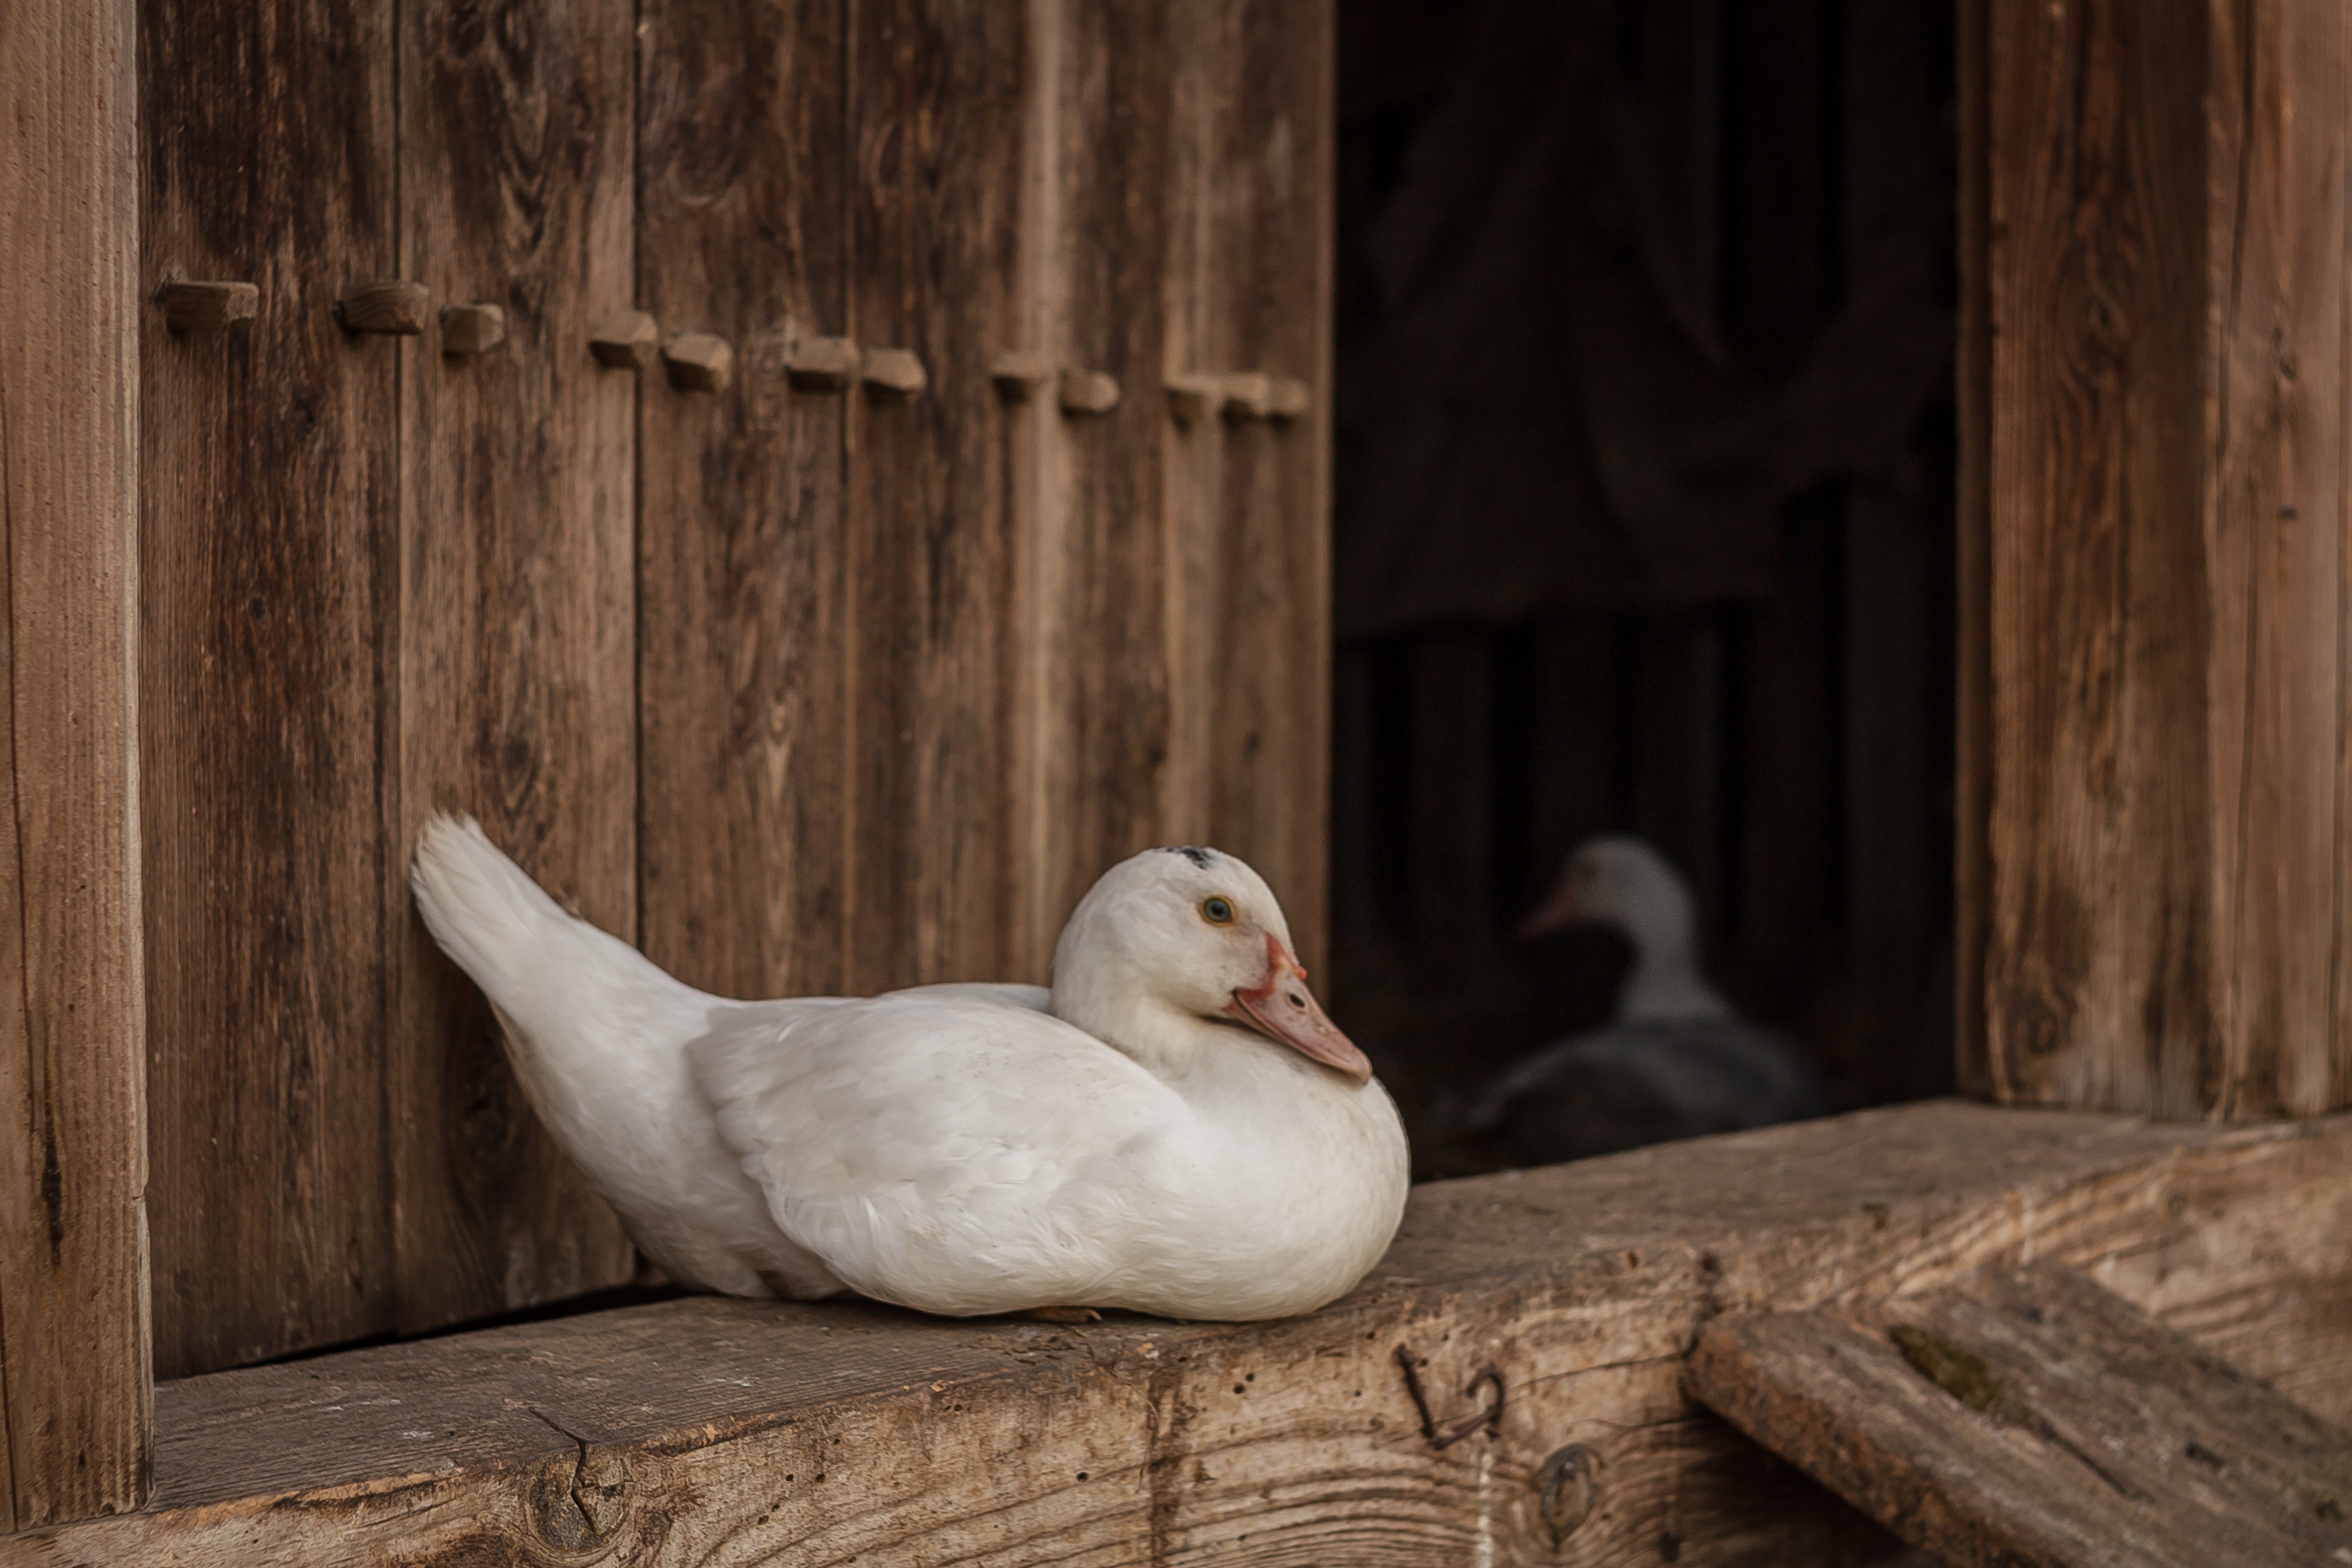
bird, barn, village, cottage, wooden house, old house, duck, poland, goose, waterfowl, water bird, old cottage, open air museum, wooden cottage, ducks geese and swans, pigeons and doves